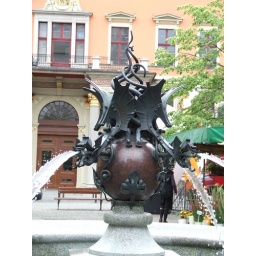
A fountain in the Salt Market Square, which used to be the salt market but is now a flower market.